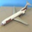
Label: airplane